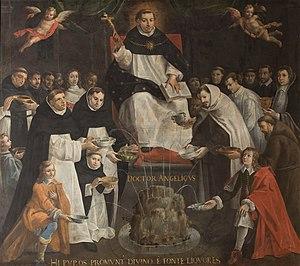
Saint Thomas d’Aquin, Fontaine de Sagesse
Thomas d'Aquin, né le 28 janvier 1225 au château de Roccasecca près d'Aquino, dans la partie péninsulaire du Royaume de Sicile, mort le 7 mars 1274 à l'abbaye de Fossanova près de Priverno, est un religieux de l'ordre dominicain, célèbre pour son œuvre théologique et philosophique.